No. 41 Squadron RAF

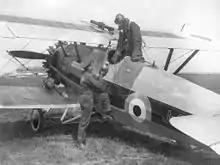

The squadron reformed at RAF Northolt on 1 April 1923, equipped with the Sopwith Snipe. In 1924, it began receiving the first Armstrong Whitworth Siskin III biplanes. On 27 July 1929, eleven aircraft from 41 Squadron flew to Calais to rendezvous with French aviation pioneer Louis Blériot and escort him back to Dover, in a re-enactment of the first crossing of the English Channel 20 years earlier. On 9 October 1930, following the R101 airship disaster in Beauvais, France, 41 Squadron pilots and ground crew formed a part of the Guard of Honour for the Lying-in-State of the 48 victims in the Palace of Westminster. Amongst the dead were the Secretary of State for Air, Brig. Gen. Lord Christopher Thomson PC CBE DSO, and the Director of Civil Aviation, Air Vice-Marshal Sir Sefton Brancker KCB AFC. Thousands filed past to pay their last respects.